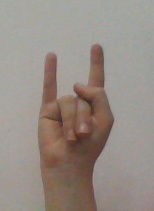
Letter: la